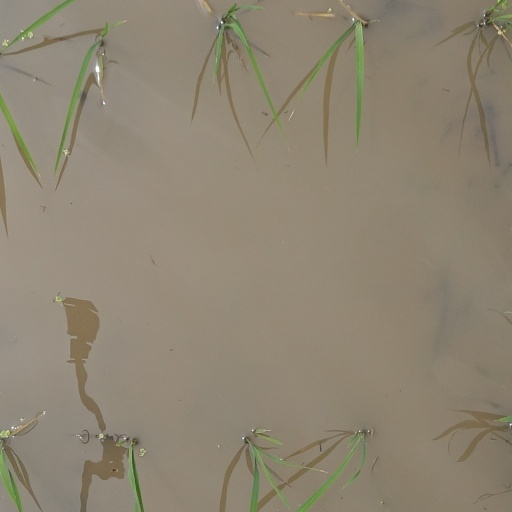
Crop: rice